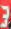
Number: 3